Battle of San Pietro Infine

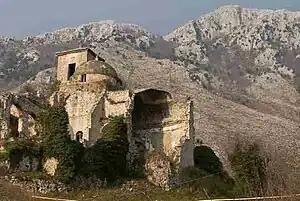
The bombed-out center of the town of San Pietro Infine.

The German Commander-in-Chief (C-in-C) Albert Kesselring—had marked out the Winter Line as three parallel defensive systems to the south of Rome. The defensives lines were called the Reinhard Line, Gustav Line and Hitler Line, placed one from the other, taking advantage of the point at which the Italian Peninsula is narrowest; they served as a formidable series of obstacles in the path of the Allied march toward Rome. The Reinhard was the southernmost of the three and was the German fall-back position from the Barbara Line and Volturno Line further to the south as German forces retreated gradually up the peninsula. (The Reinhard was also called the Bernhardt Line.) The Reinhard was actually a southern bulge in the stronger Gustav line to the north. On the eastern side, the Reinhard went from the Sangro River to the Adriatic Sea (along which length it was identical to the Gustav Line); then, in the west, it bulged south from Cassino to incorporate the mountains overlooking the approaches to the Liri Valley and then moved west to the mouth of the Garigliano River. The line passed directly through the town of San Pietro Infine, blocking the Mignano Gap, the pass through which Route 6, the main road up the center of Italy from Naples to Rome, ran toward Cassino and the entrance to the Liri valley.